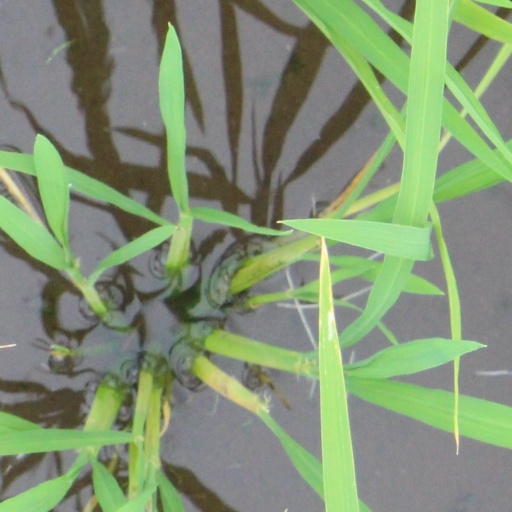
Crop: rice